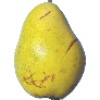
Label: pear_monster